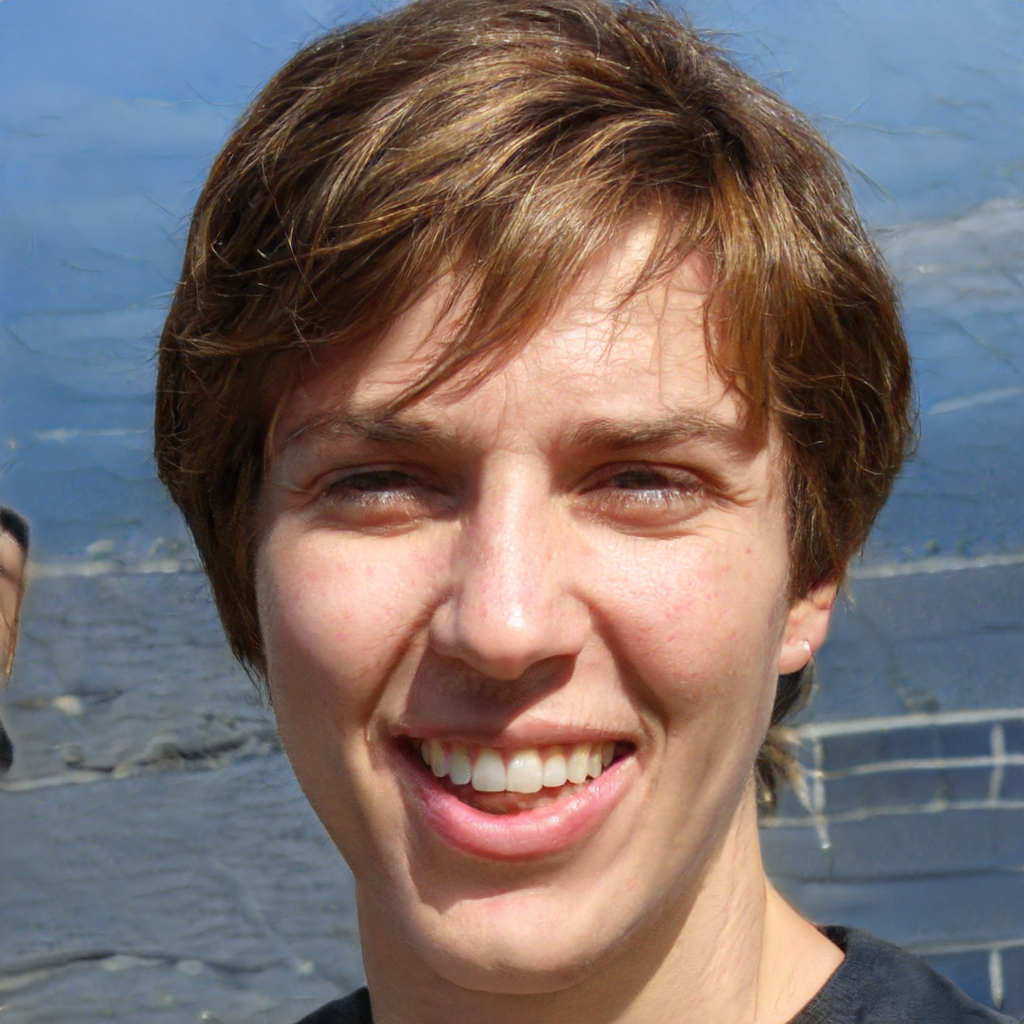
Gender: Male